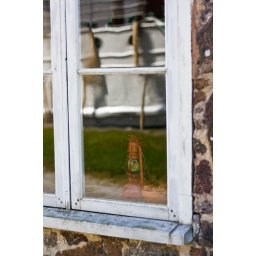
The JUNO reflecting in a window of lock-builing during sluicing. I like the old red lamp.